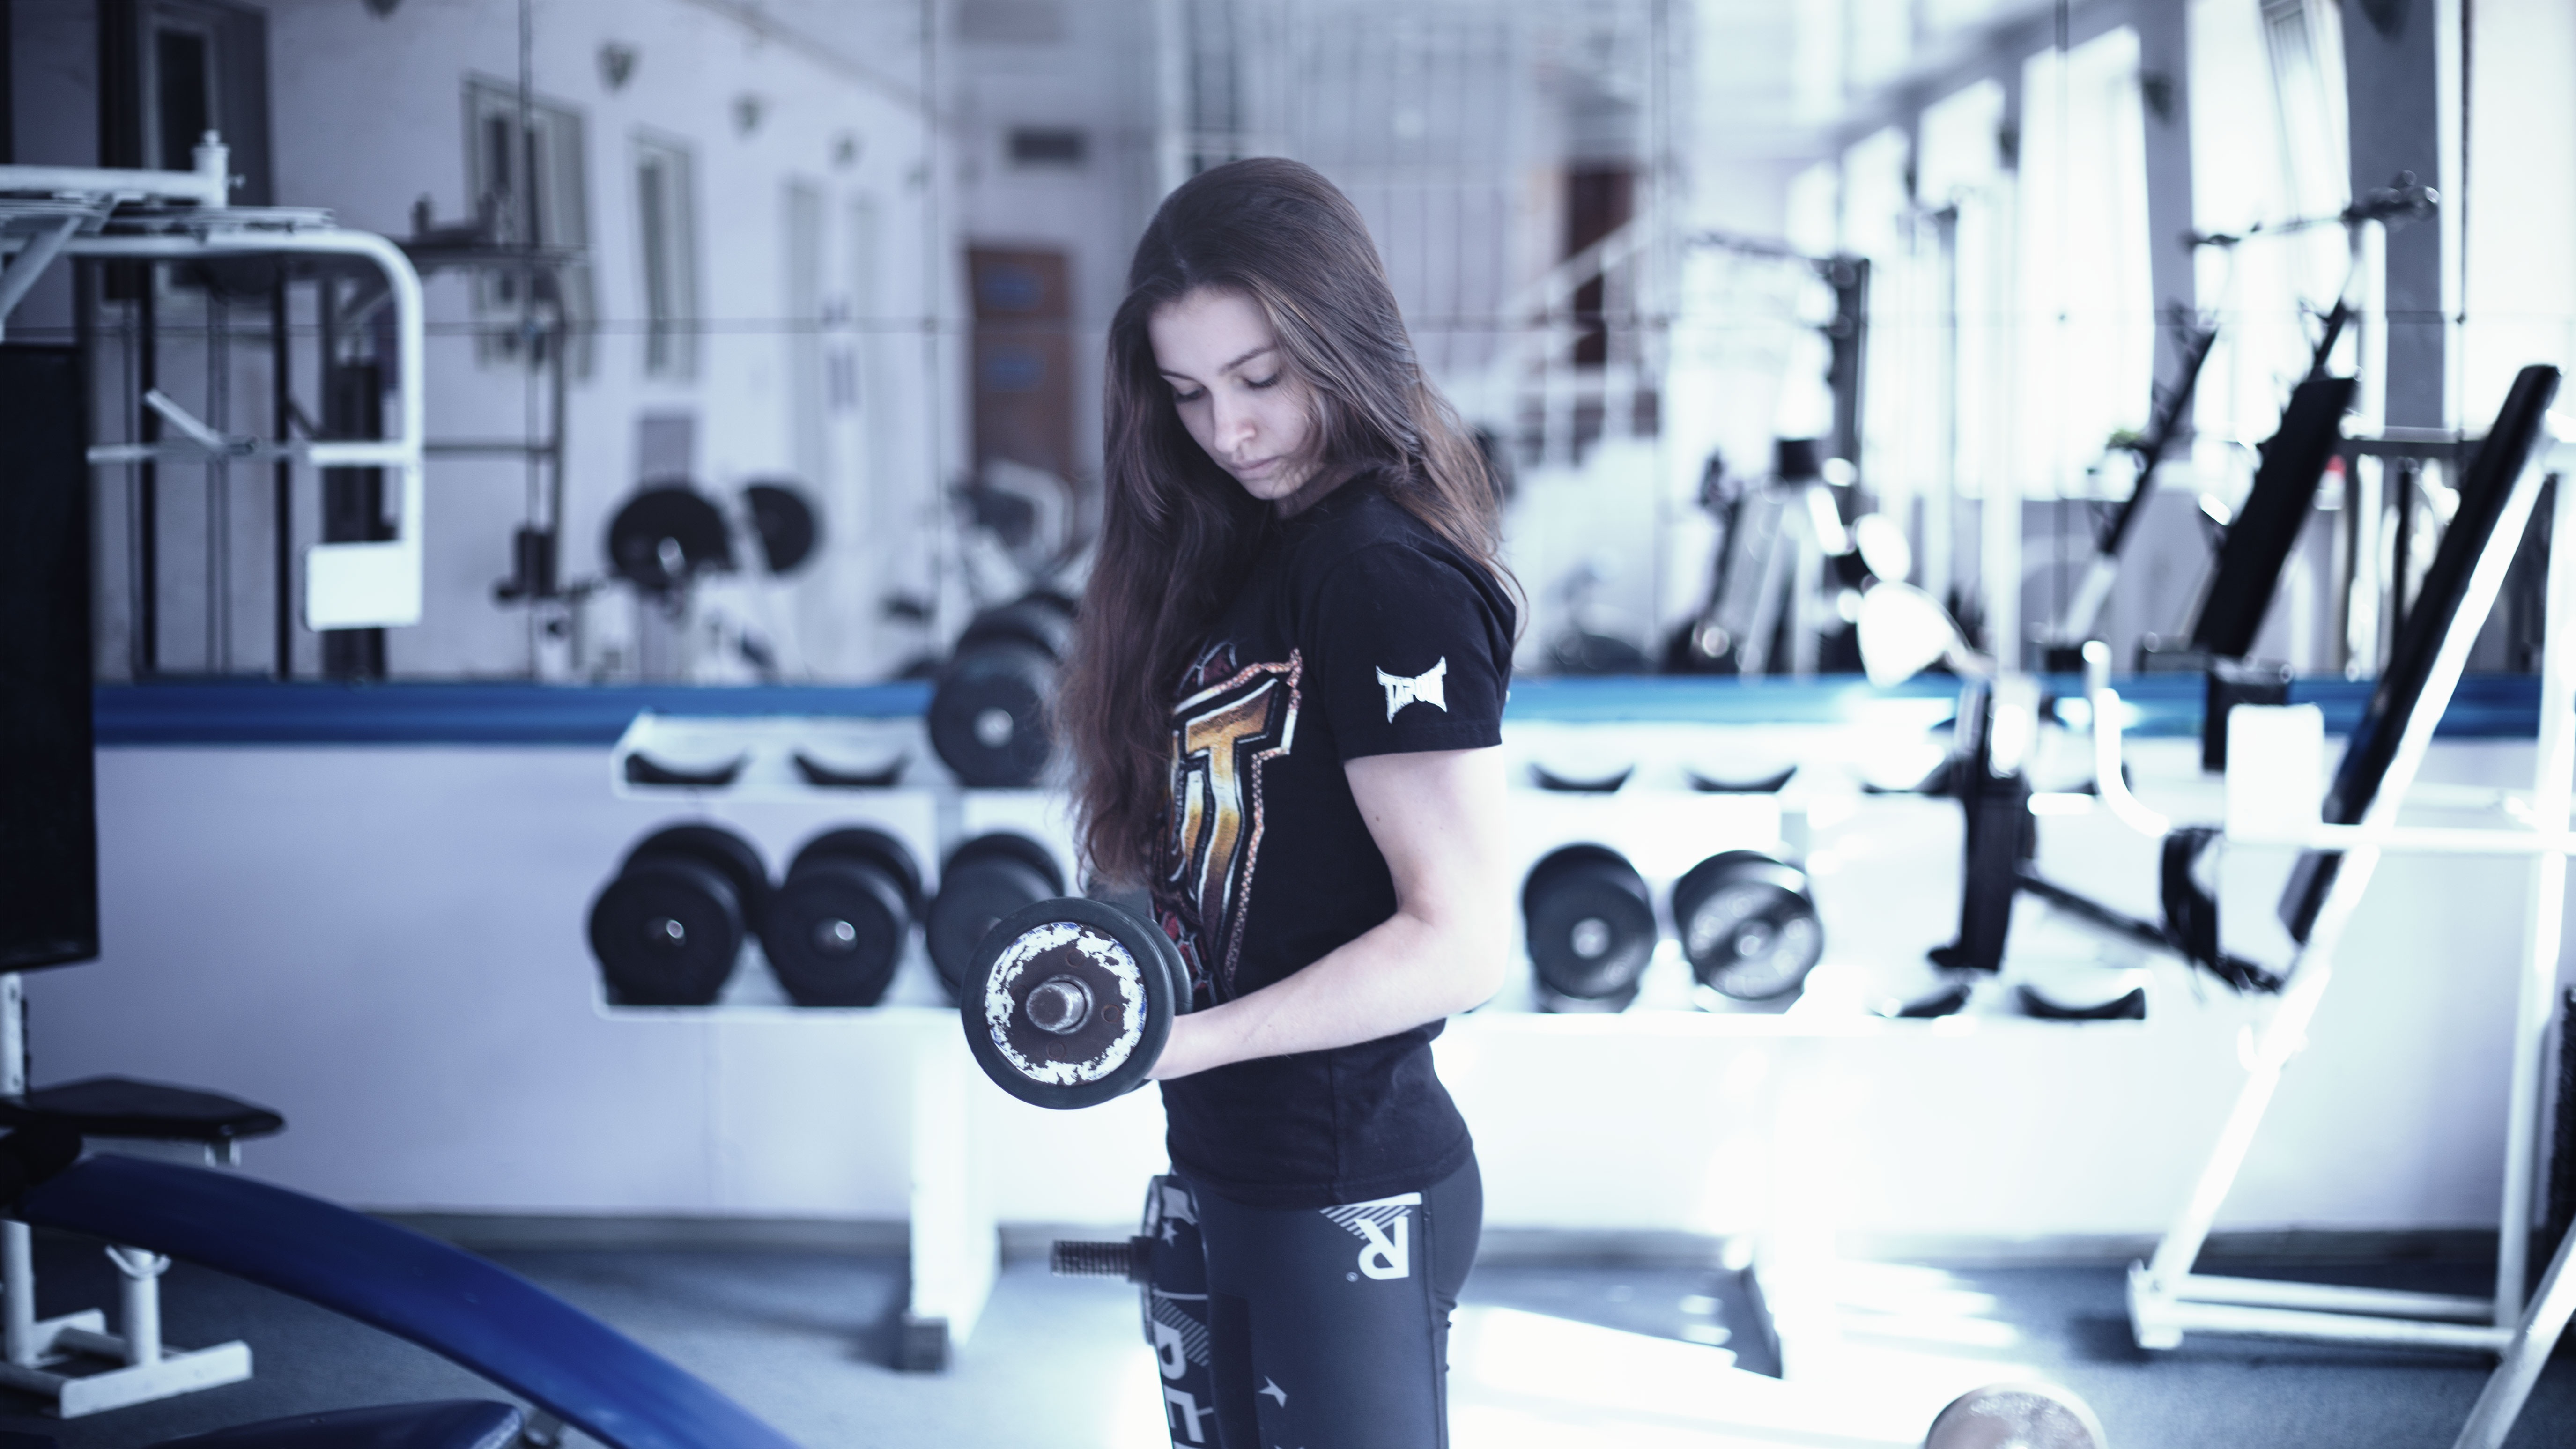
structure, girl, hair, photo, female, model, room, jacket, gym, long hair, boxing, eyes, art, sports, legs, beautiful, smiles, photoshoot, gloves, beautiful girl, girl in a vest, athletic girl, strength training, thai boxing, kickboxing, girl in the gym, muay thai, training apparatus, sport venue, physical fitness